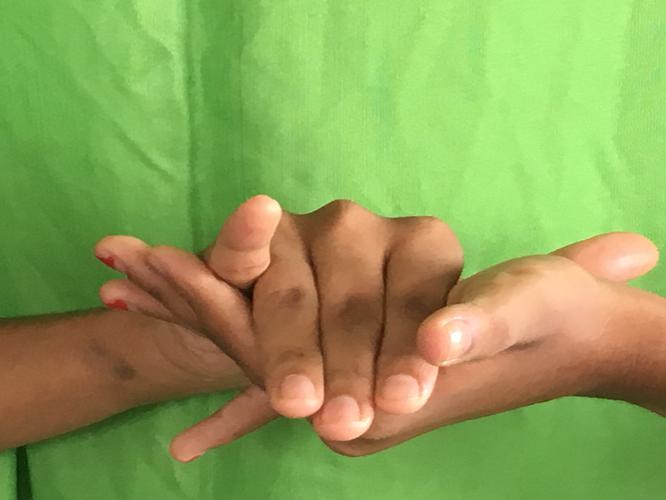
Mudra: Kurma
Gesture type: double_hand